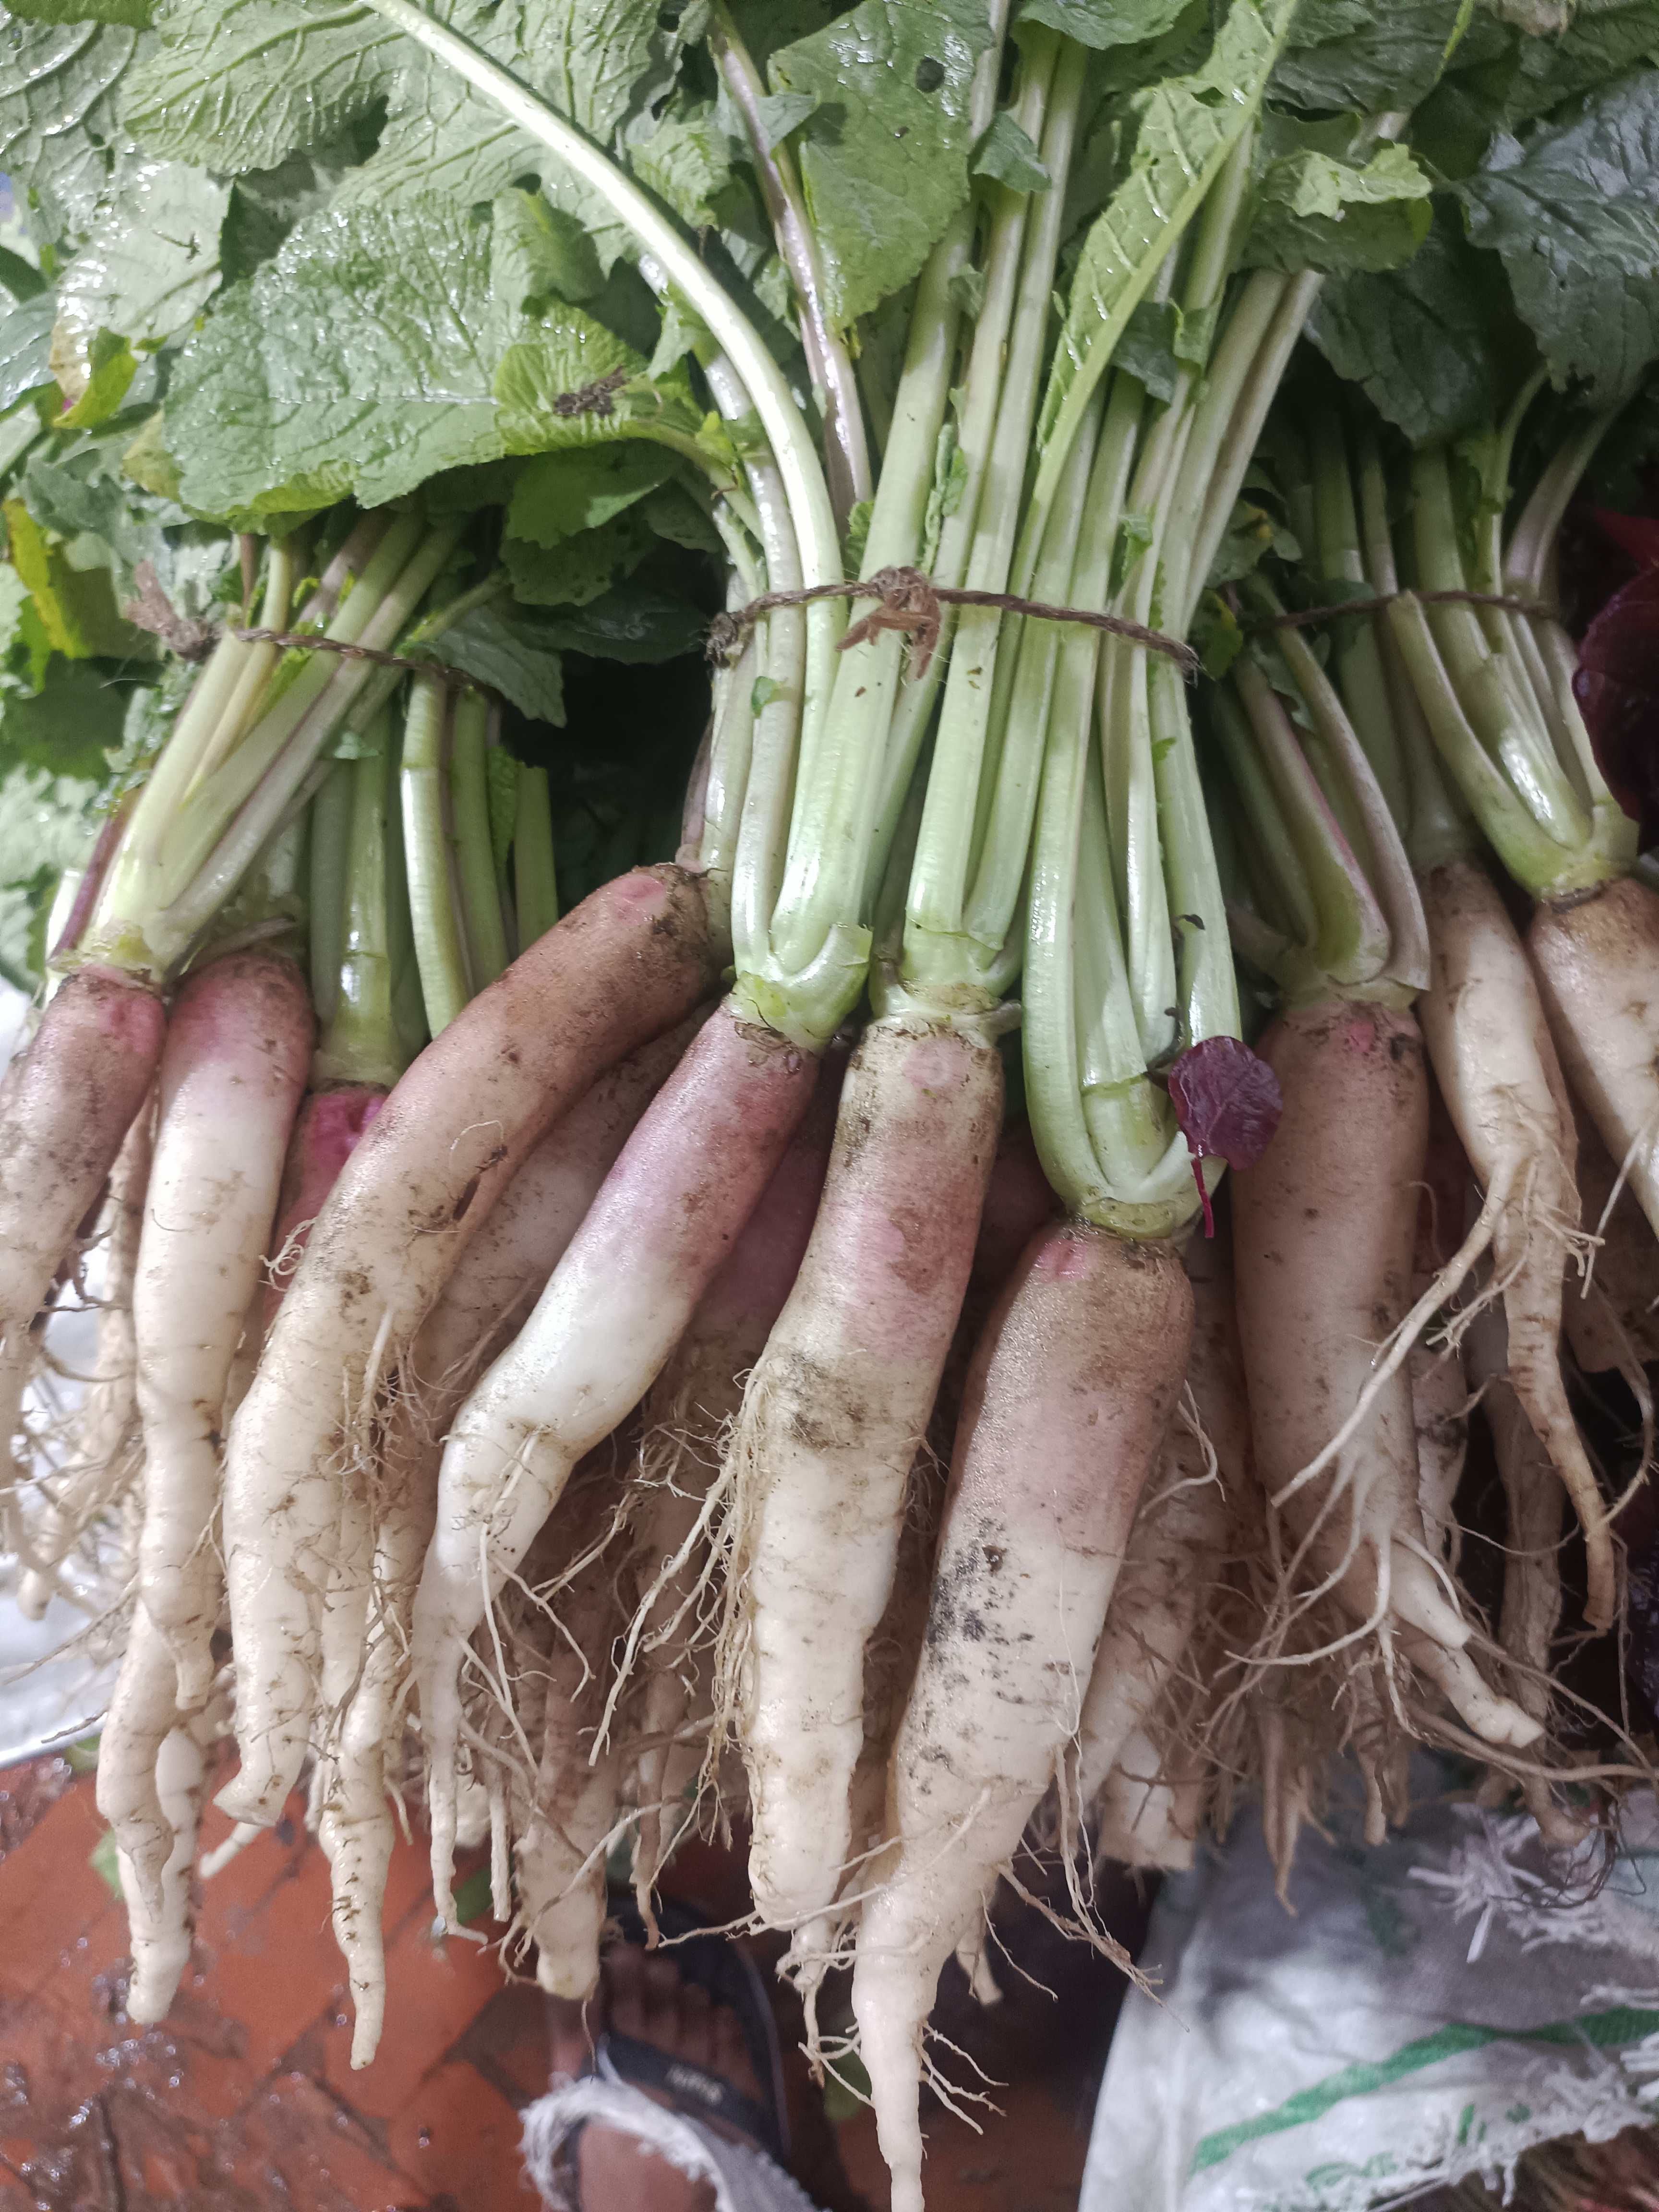
Label: Raphanus sativus